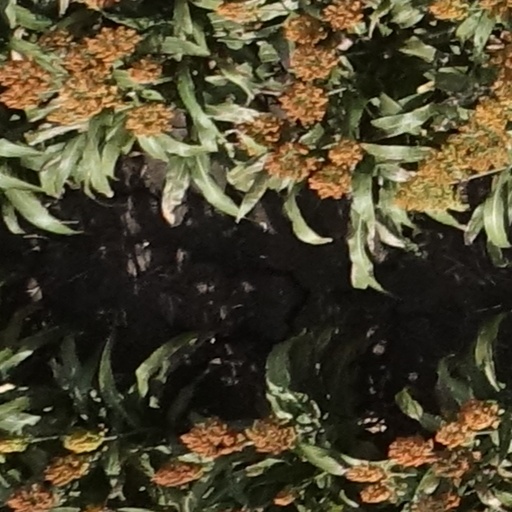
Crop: sorghum